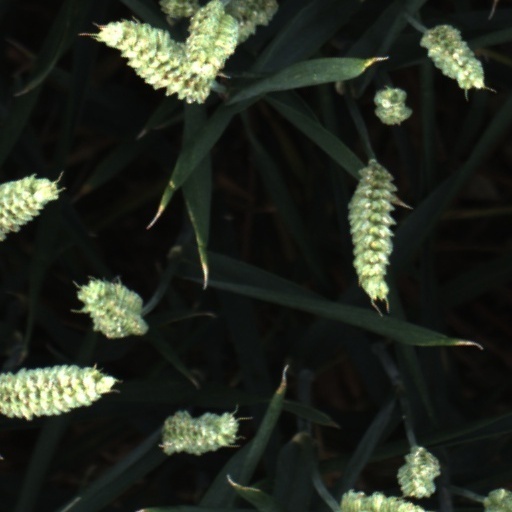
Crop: wheat